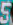
Number: 5